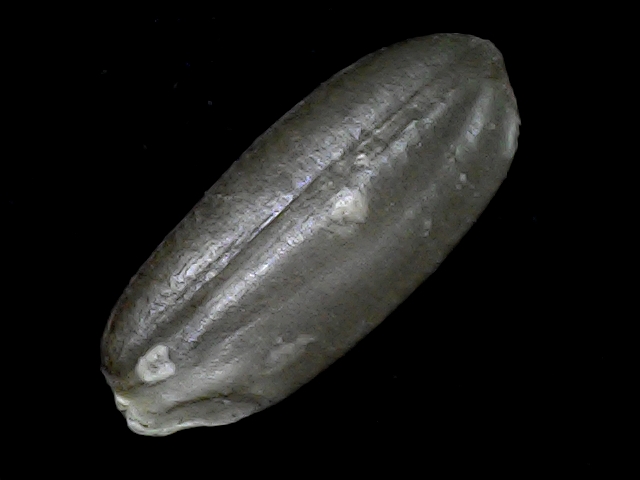
Rice variety: BD52